Lip Sync Battle Philippines

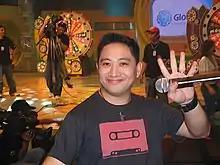
An image of Michael V.

"Lip Sync Battle Philippines" debuted on GMA Network on February 27, 2016. It is presented by Michael V. with Iya Villania serving as the color commentator.